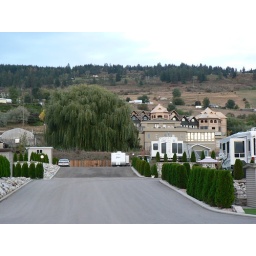
Beautiful &amp;amp; Big willow tree in the park with an in progress Big hotel on the hill in the background